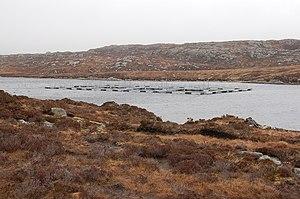
Le Pou du saumon, Lepeophtheirus salmonis, est une espèce de copépodes parasites de la famille des Caligidae, au corps mou et protégé par une carapace aplatie et chitineuse. La femelle adulte mesure 12 mm. Le mâle adulte mesure 6 mm.